Shri Ram Janmbhoomi Teerth Kshetra

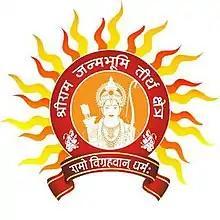

The Shri Ram Janmbhoomi Teerth Kshetra (SRJBTK) is a trust set up for the construction and management of Ram Mandir in Ayodhya by the Government of India in February 2020. The trust is composed of 15 trustees.